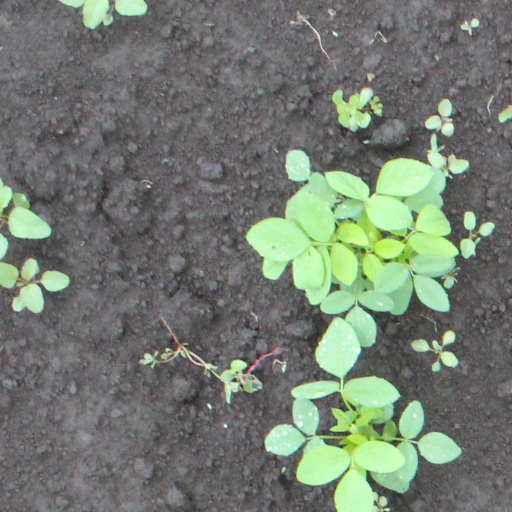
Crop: soybean